Ernest, Duke of Austria

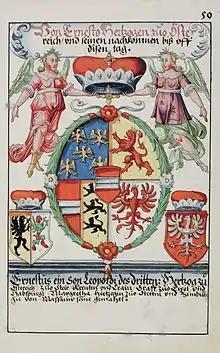
Coat of arms of Duke Ernest of Austria (1627)

In 1401 Ernest accompanied King Rupert of Germany on his campaign to Italy. When their elder brother William died in 1406, the remaining three sons of Leopold III agreed about the partition of their patrimony: In the separation agreement of 1406, Ernest received Styria, Carinthia and Carniola, and jointly with his elder brother Leopold IV (the current head of the Leopoldian line) held the guardianship over their minor nephew Albert V of Austria, grandson of Duke Albert III. Tyrol and Further Austria passed to the youngest brother Frederick IV.